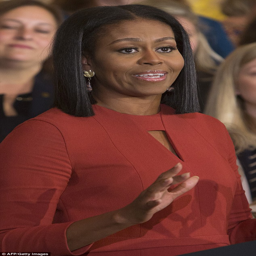
politician said with damp eyes